Paolo Emiliani Giudici

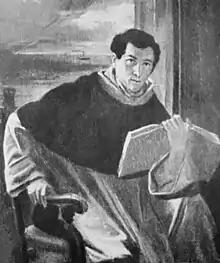
Paolo Emiliani Portrait

Paolo Emiliani Giudici (13 June 1812 – 8 September 1872), Italian writer, was born in the small town of Mussomeli, in central Sicily, Italy.